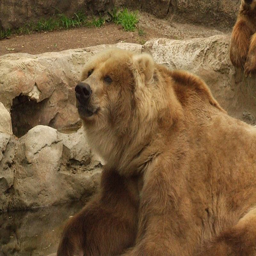
a big brown grizzly bear in his man made environment
A brown bear laying on it's side next to a rock wall
There is a very large brown bear inside of a zoo
A brown fluffy bear looking really relax on his paw.
A large brown bear next to some rocks.